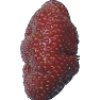
Label: Strawberry Wedge 1